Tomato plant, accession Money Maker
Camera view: vertical (180 deg); turntable rotation: 120 degrees
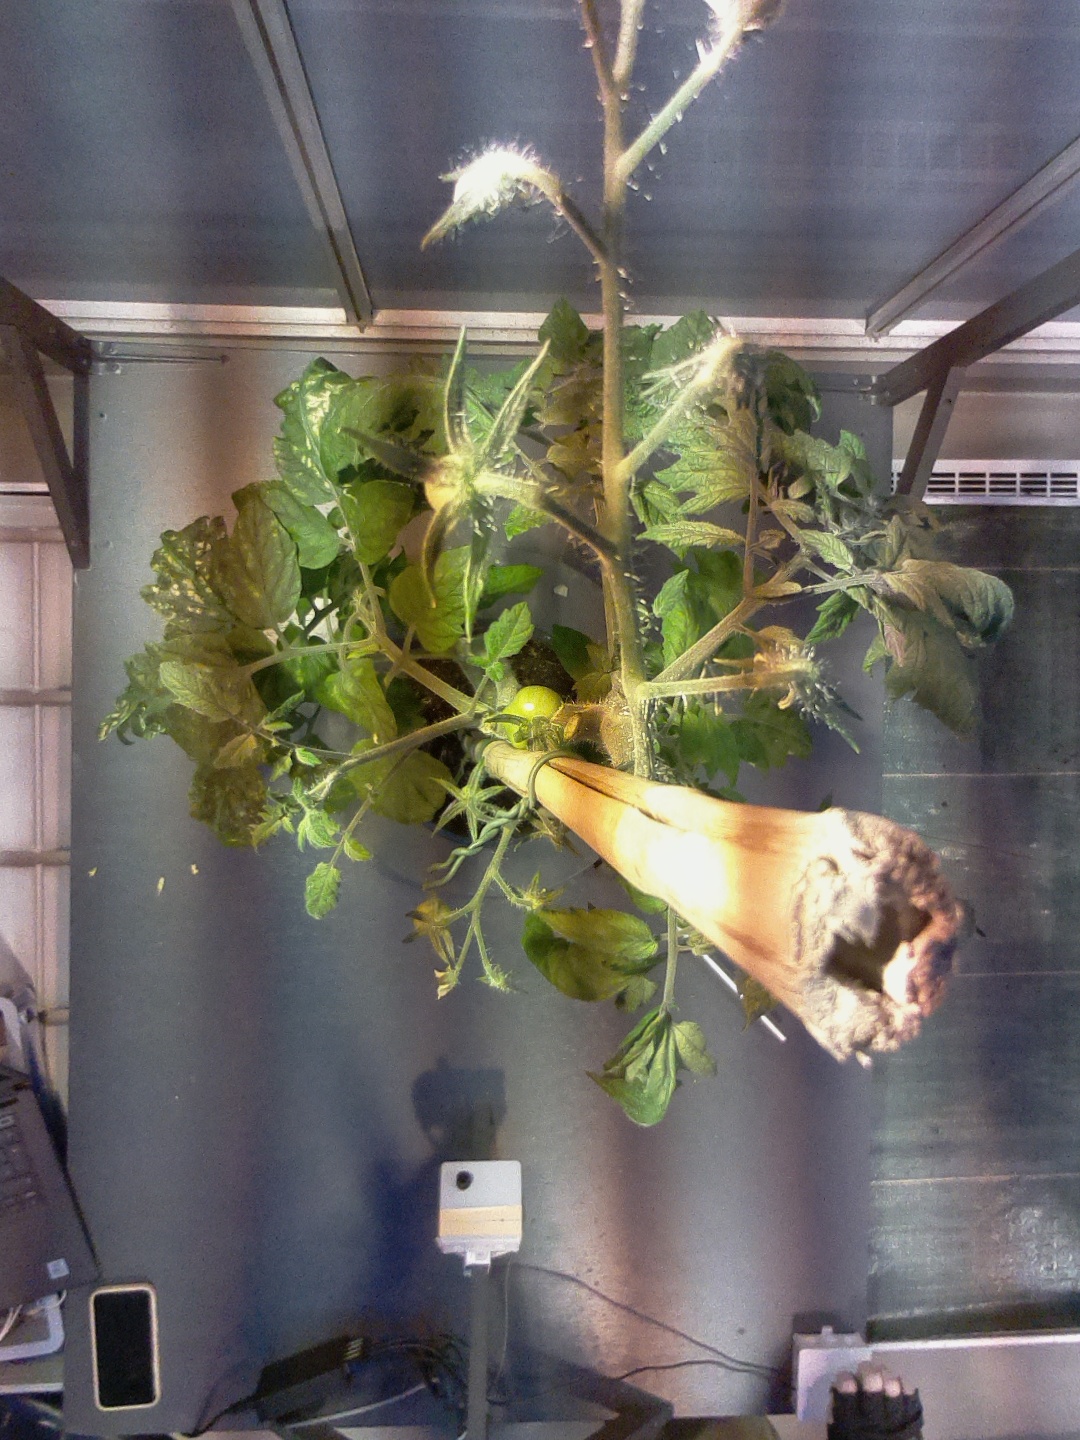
BBCH growth stage 73: 30%-40% of final fruit size